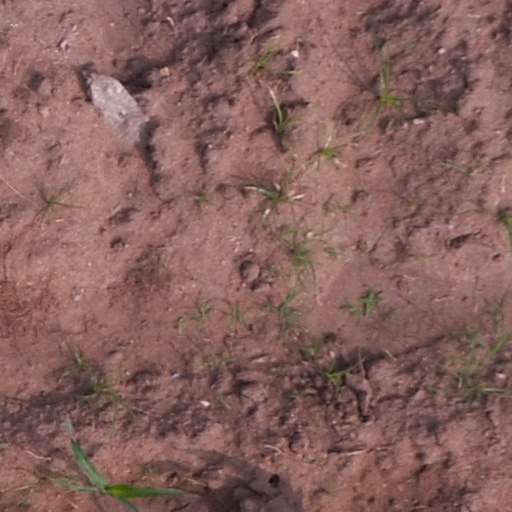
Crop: maize; corn